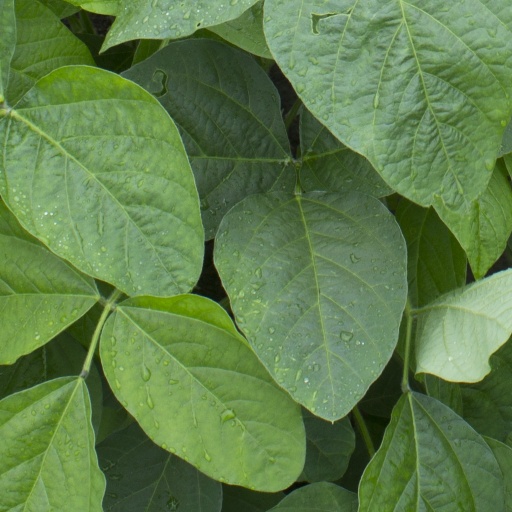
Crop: soybean